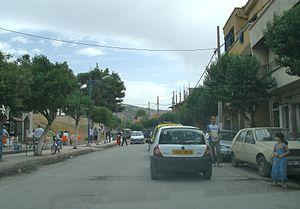
Beni Aziz, le centre ville
Beni Aziz ou Ben Aziz anciennement Chevreul durant la colonisation, est une agglomération chef-lieu de commune et siège de daïra dans la wilaya de Sétif.